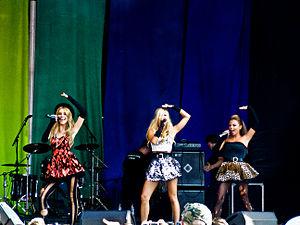
The Dolly Rockers est un girl group anglais, ayant participé aux auditions de la troisième saison du télé-crochet britannique The X Factor en 2006, jusqu'à l'étape du Bootcamp.